Virginia Grayson

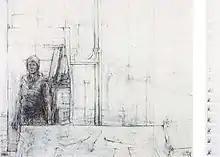
"No conclusions drawn – self portrait" (2008)

In 2008, Grayson was working in a studio in Melbourne. In September that year, it was announced that she had won that year's Dobell Prize for Drawing, displayed at the Art Gallery of New South Wales, in a competition that had 586 entries. The competition was judged by a former Queensland Art Gallery curator, Anne Kirker.